Orion molecular cloud complex

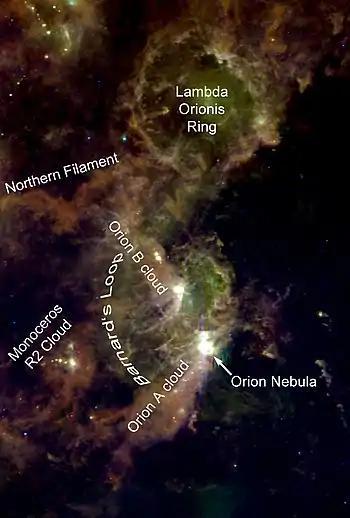
A labeled map of the Orion molecular cloud, with the images taken by IRAS and various telescopes that mapped CO in this part of the sky

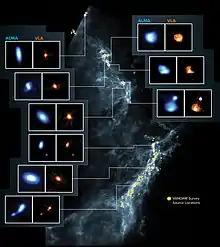
Young stars in Orion A and Orion B molecular clouds. The clouds were imaged by Herschel and the newborn stars were imaged by ALMA and the VLA.

The giant molecular cloud Orion A is the most active star-forming region in the local neighbourhood of the Sun. In the last few million years about 3000 young stellar objects were formed in this region, including about 190 protostars and about 2600 pre-main sequence stars. The Orion A cloud has a mass in the order of 10 . The stars in Orion A do not have the same distance to us. The "head" of the cloud, which also contains the Orion Nebula is about 1300 light-years (400 parsecs) away from the Sun. The "tail" however is up to 1530 light-years (470 parsecs) away from the Sun. The Orion A cloud is therefore longer than the projected length of 130 light-years (40 parsecs) and has a true length of 290 light-years (90 parsecs).